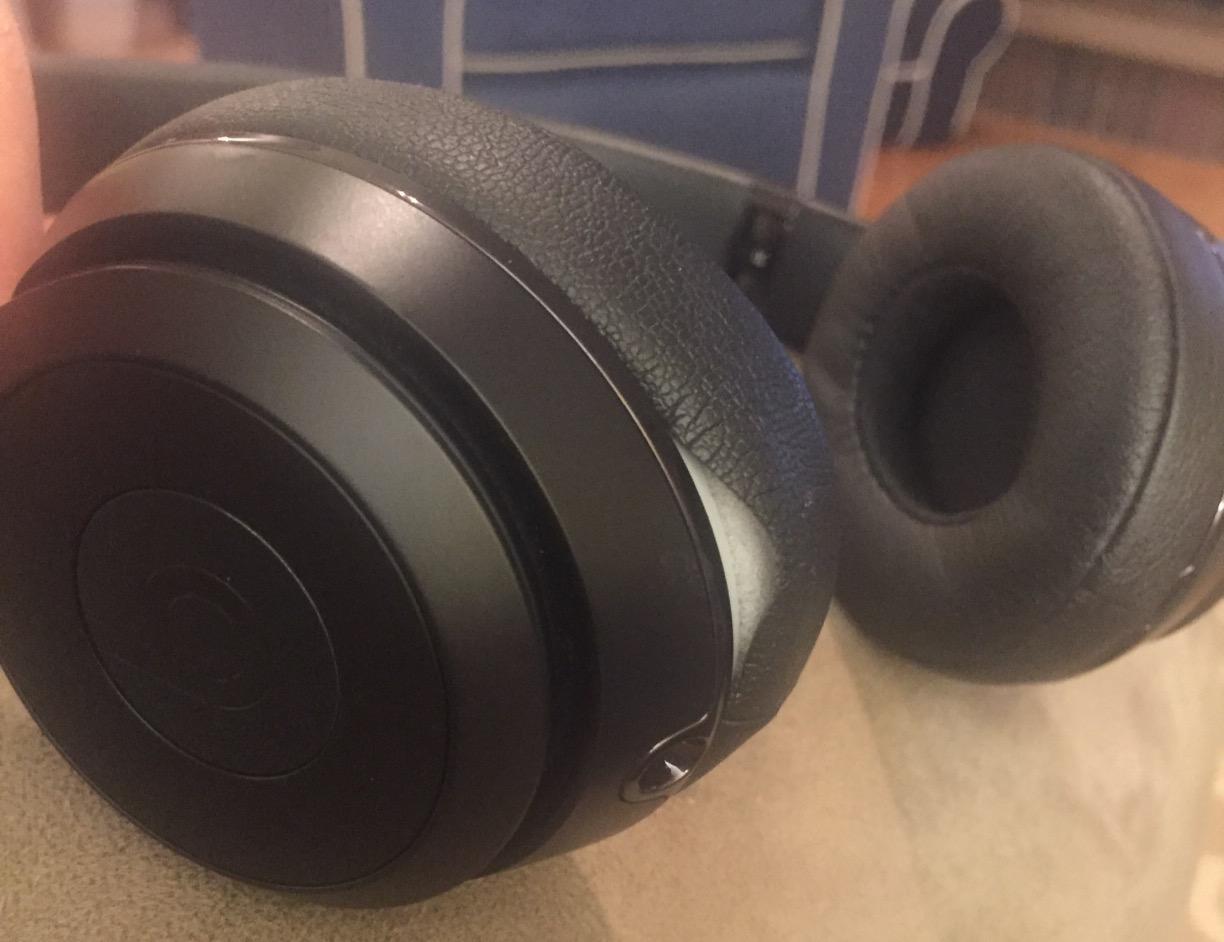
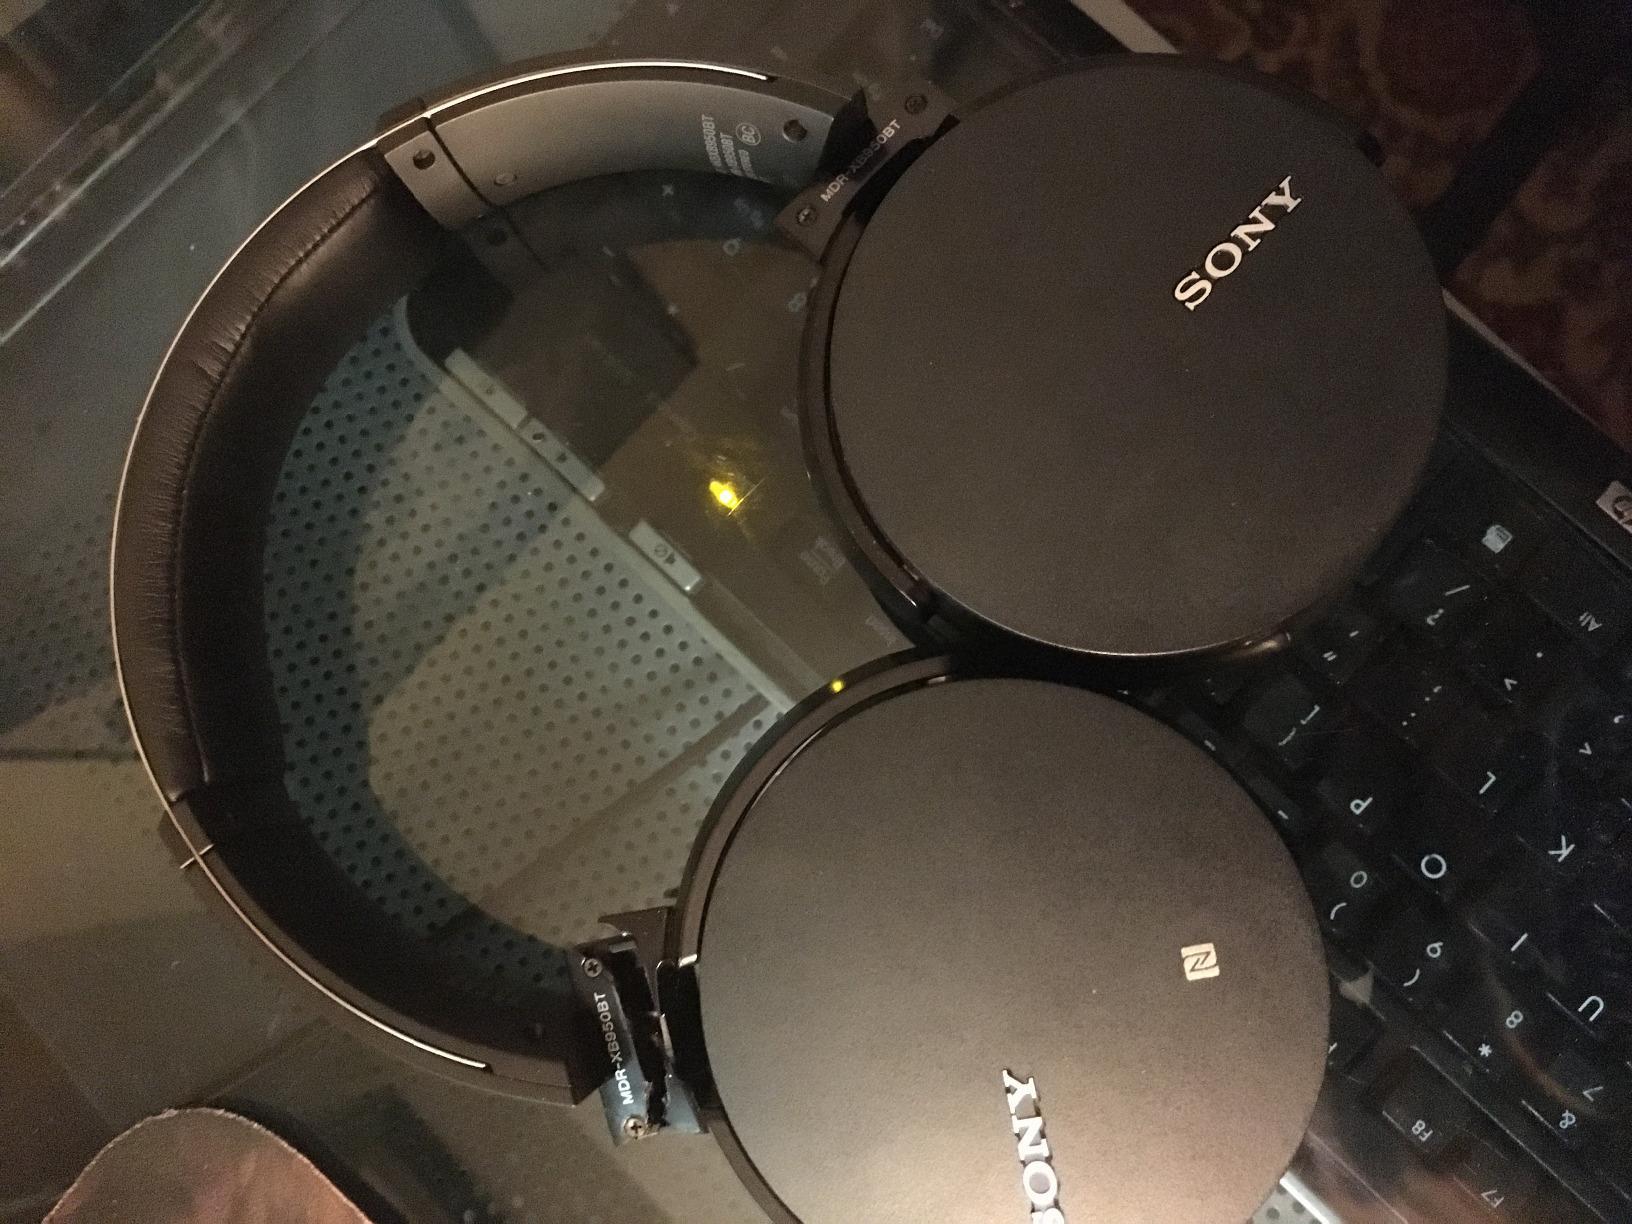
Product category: headphones
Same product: no